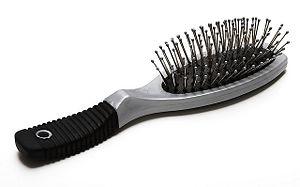
La brosse à cheveux est un instrument biface ou uniface initialement conçu pour la coiffure. Elle est utilisée pour démêler les cheveux.
Une brosse est généralement définie comme un outil ou un ustensile de nettoyage constitué de touffes de filaments de matières diverses, fixées sur un support. Les brosses sont principalement connues comme ustensiles de ménage et de toilette mais elles servent à des tâches très variées dans de nombreux domaines dont l'art, l'artisanat et l'industrie.